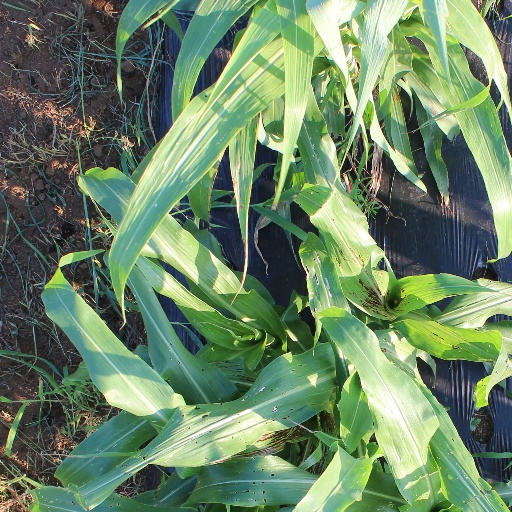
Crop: sorghum